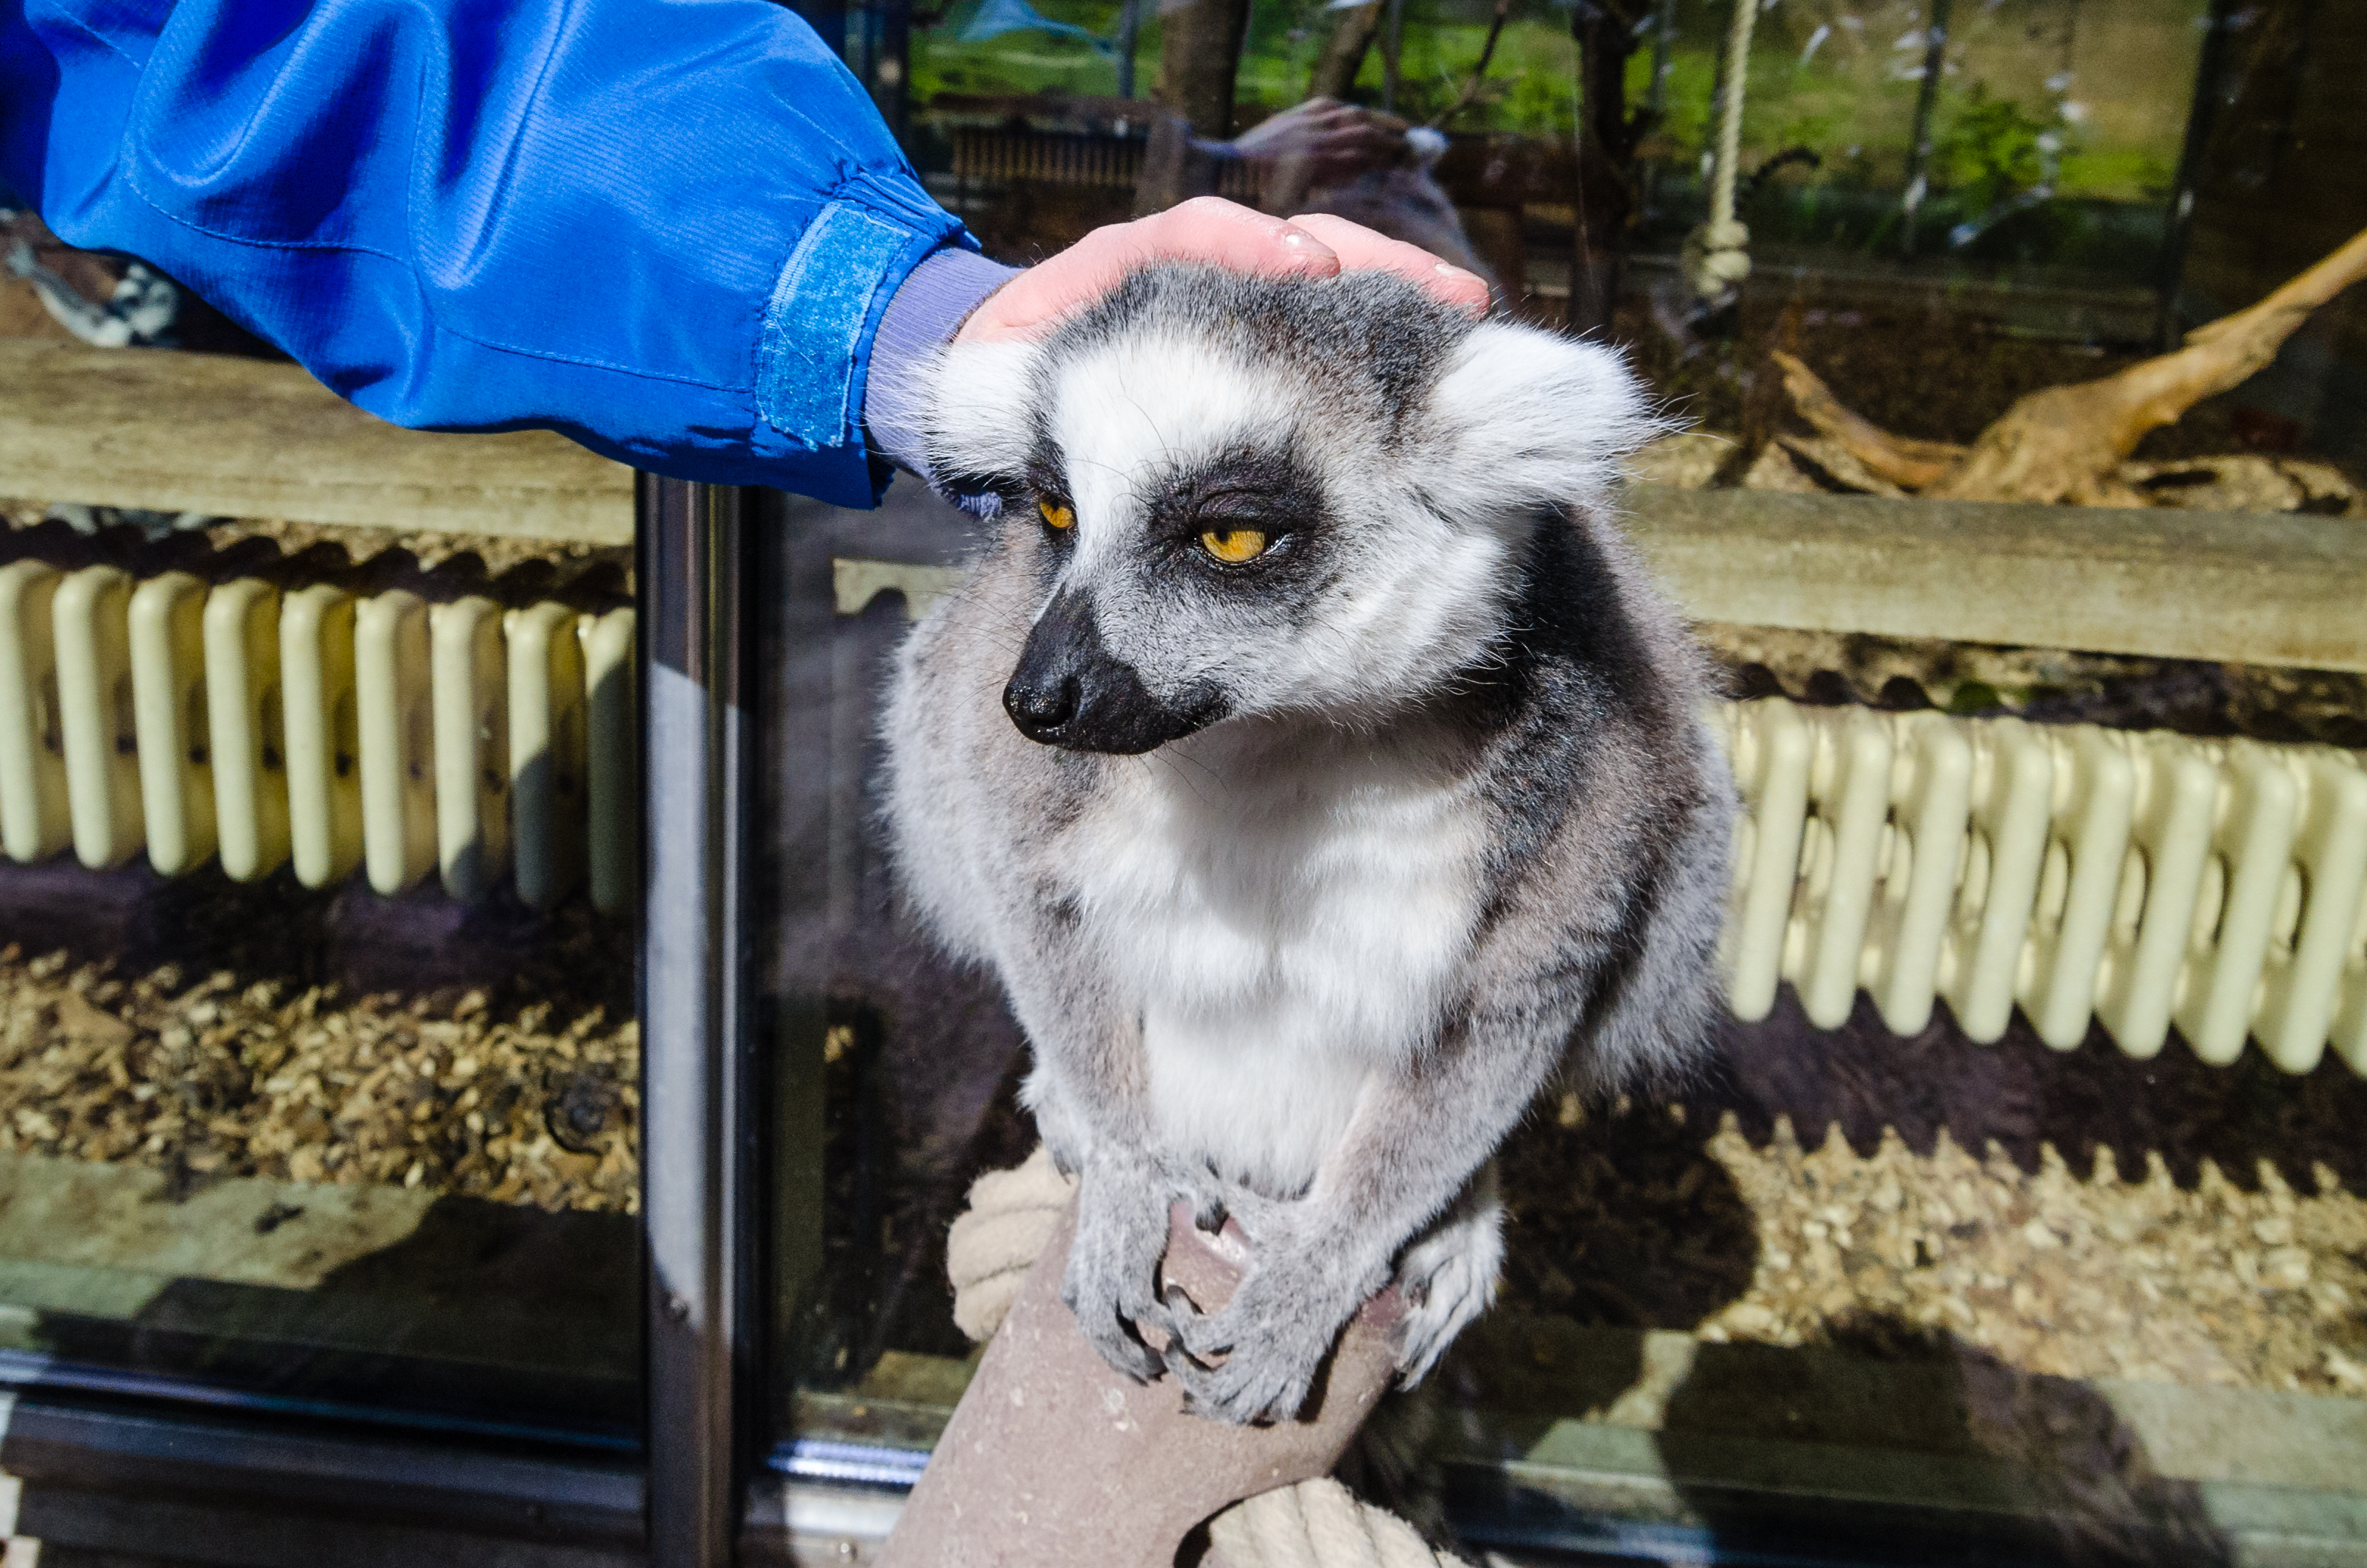
tree, bokeh, ring, feet, animal, cute, female, wildlife, zoo, fur, mammal, nikon, fauna, primate, eyes, hands, animals, madagascar, tier, ss, fell, augen, baum, adorable, lemur, d7000, niedlich, weiblich, tailed, catta, katta, tierpart, hnde, fse, madagaskar, 300mm